Ace Combat Zero: The Belkan War

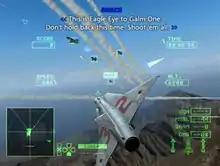
The player firing missiles at enemy fighters

"Ace Combat Zero"s gameplay is split into a single-player campaign mode and a two-player versus mode. The mechanics themselves are a mix of features from "Ace Combat 04" and "Ace Combat 5".